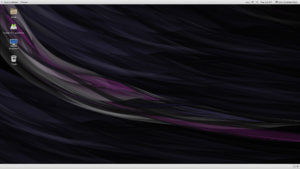
Scientific Linux
Scientific Linux er en Linux-distribution udviklet af Fermi National Accelerator Laboratory og CERN. Scientific Linux er fri software baseret på Red Hat Enterprise Linux.